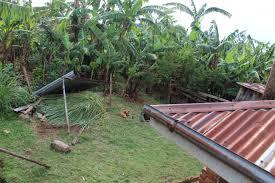
Kuna eneo lenye mimea na nyasi ndefu.Paa la bati limeanguka karibu na bustani ya migomba.
Mbwa mdogo mwenye rangi ya kahawia amelala karibu na paa hilo.